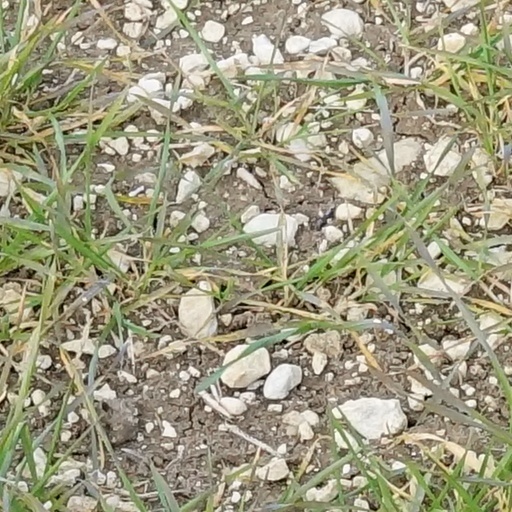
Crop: wheat